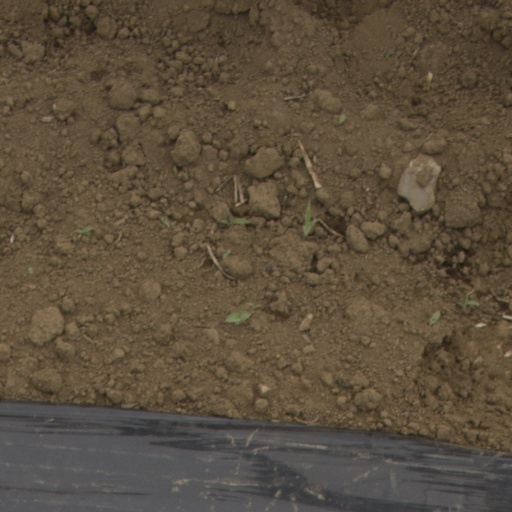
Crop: Jerusalem artichoke